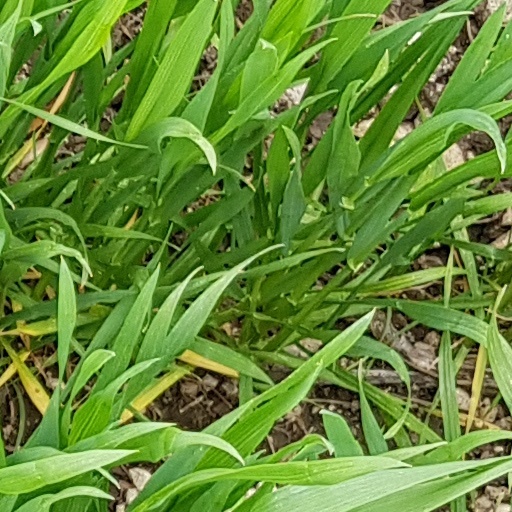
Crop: wheat